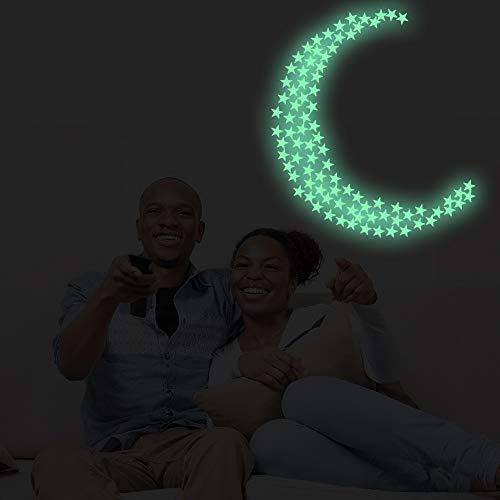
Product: SAYGOGO Wall Sticker, Star Luminous Sticker, Glow in The Dark Stars Wall Stickers for Ceiling or Wall, Decor for Kids Bedroom or Birthday Gift, Beautiful Wall Decals for Any Room, 300 pcs
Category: Baby Products | Nursery | Décor | Wall Décor | Stickers
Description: Best gift for kids - Is your child afraid of darkness Our removable stickers give off soft colors on the walls of the night, allowing children to sleep comfortably while ending their dark stress.
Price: $8.18